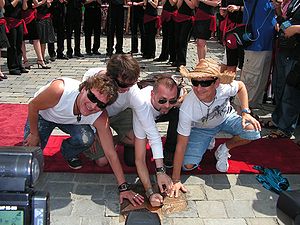
Lady Pank
Lady Pank er et polsk rock-band, der blev stiftet i 1982.